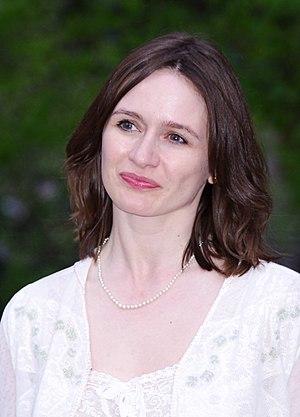
The Newsroom ou Salle de Nouvelles au Québec est une série télévisée américaine en 25 épisodes de 52 minutes créée par Aaron Sorkin et diffusée entre le 24 juin 2012 et le 14 décembre 2014 sur la chaîne HBO aux États-Unis et sur HBO Canada.
Emily Mortimer [ˈɛməli ˈmɔːtɪmə], née le 1ᵉʳ décembre 1971 à Finsbury Park, à Londres, est une actrice et scénariste anglaise.